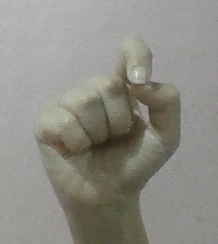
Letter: fa